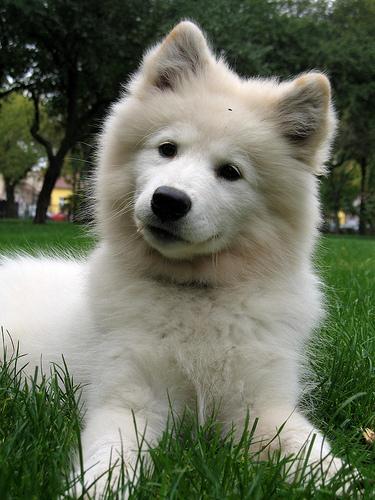
Breed: samoyed